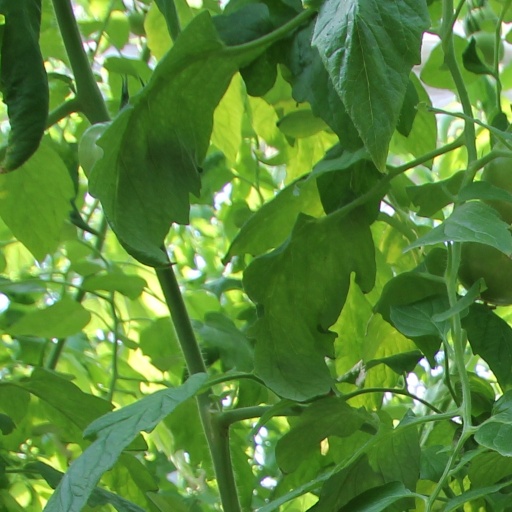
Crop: tomato